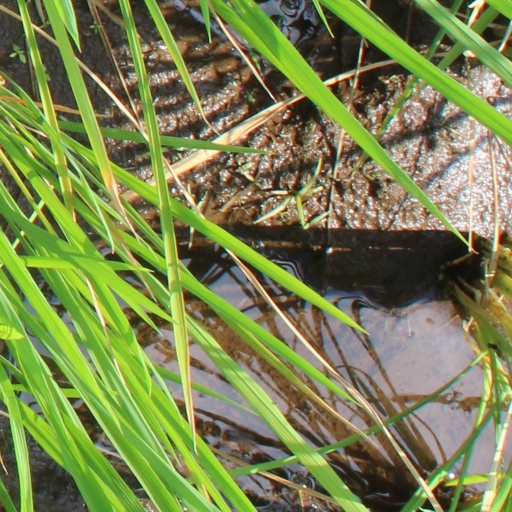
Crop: rice